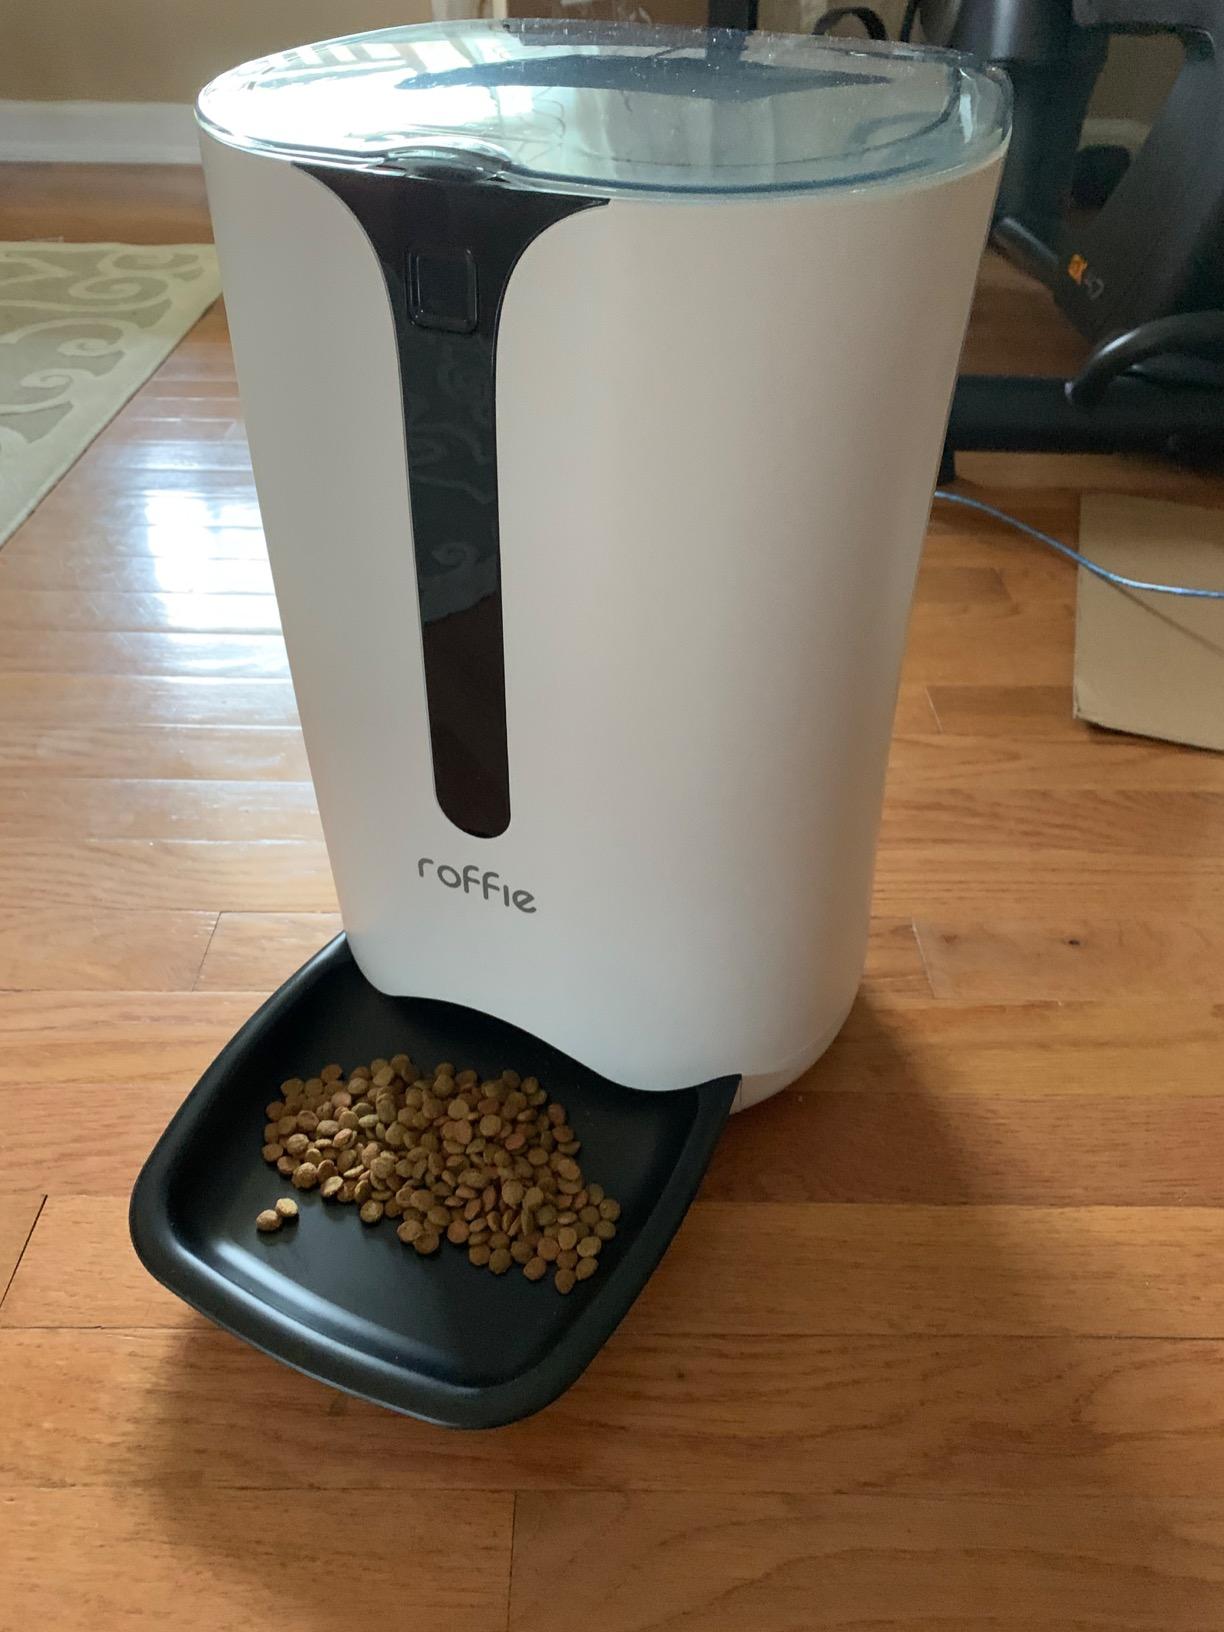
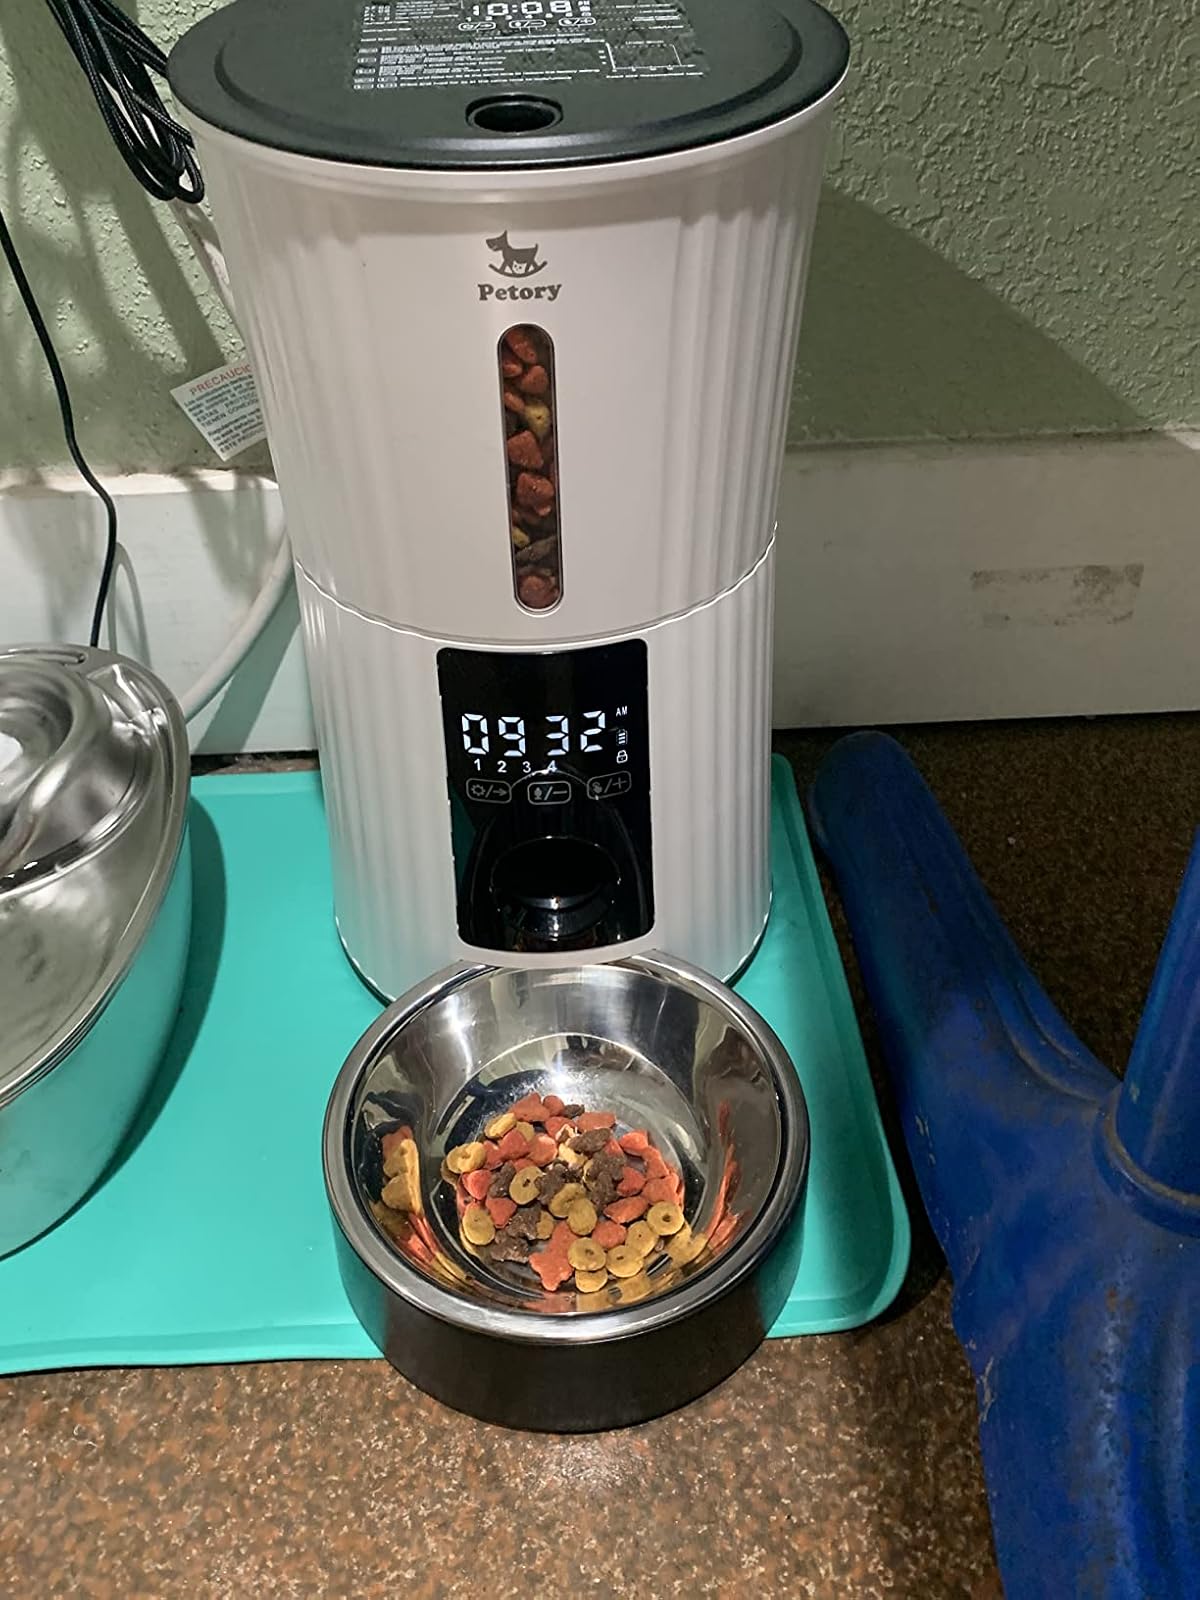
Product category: items_feeder
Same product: no